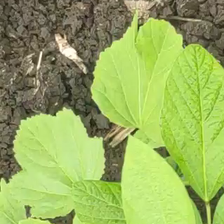
Weed species: Little_Mallow(Malva parviflora)